Serra Macaense Futebol Clube

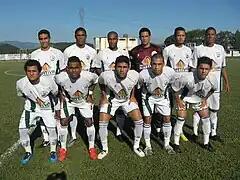
Team photo from the 2010 season

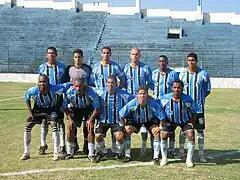
Team photo from the 2007 season

Serra Macaense Futebol Clube, usually known as Serra Macaense, is a team from the city of Macaé, Rio de Janeiro state, founded on December 29, 1992. It was formerly known as Independente Esportes Clube Macaé.